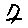
Label: 7